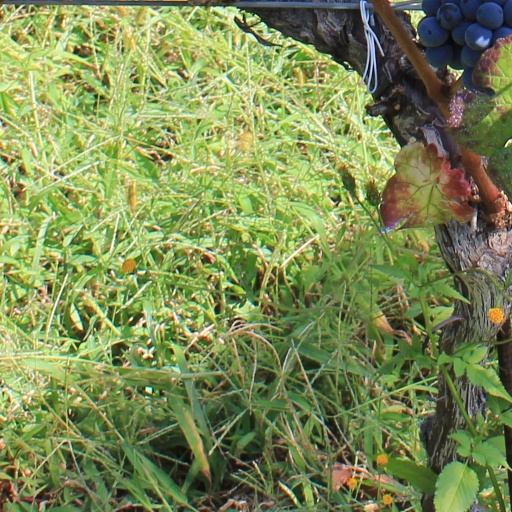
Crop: grape